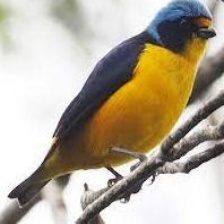
Species: ANTILLEAN EUPHONIA
Scientific name: EUPHONIA MUSICA